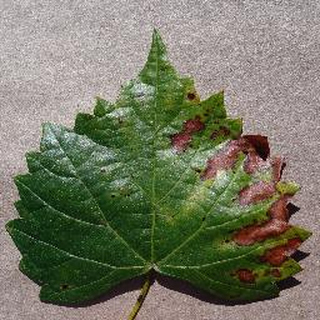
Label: grape_esca_black_measles